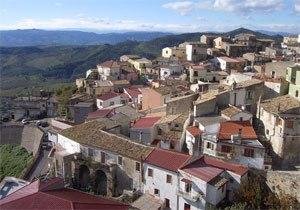
Cirò est une commune italienne de la province de Crotone dans la région Calabre en Italie.